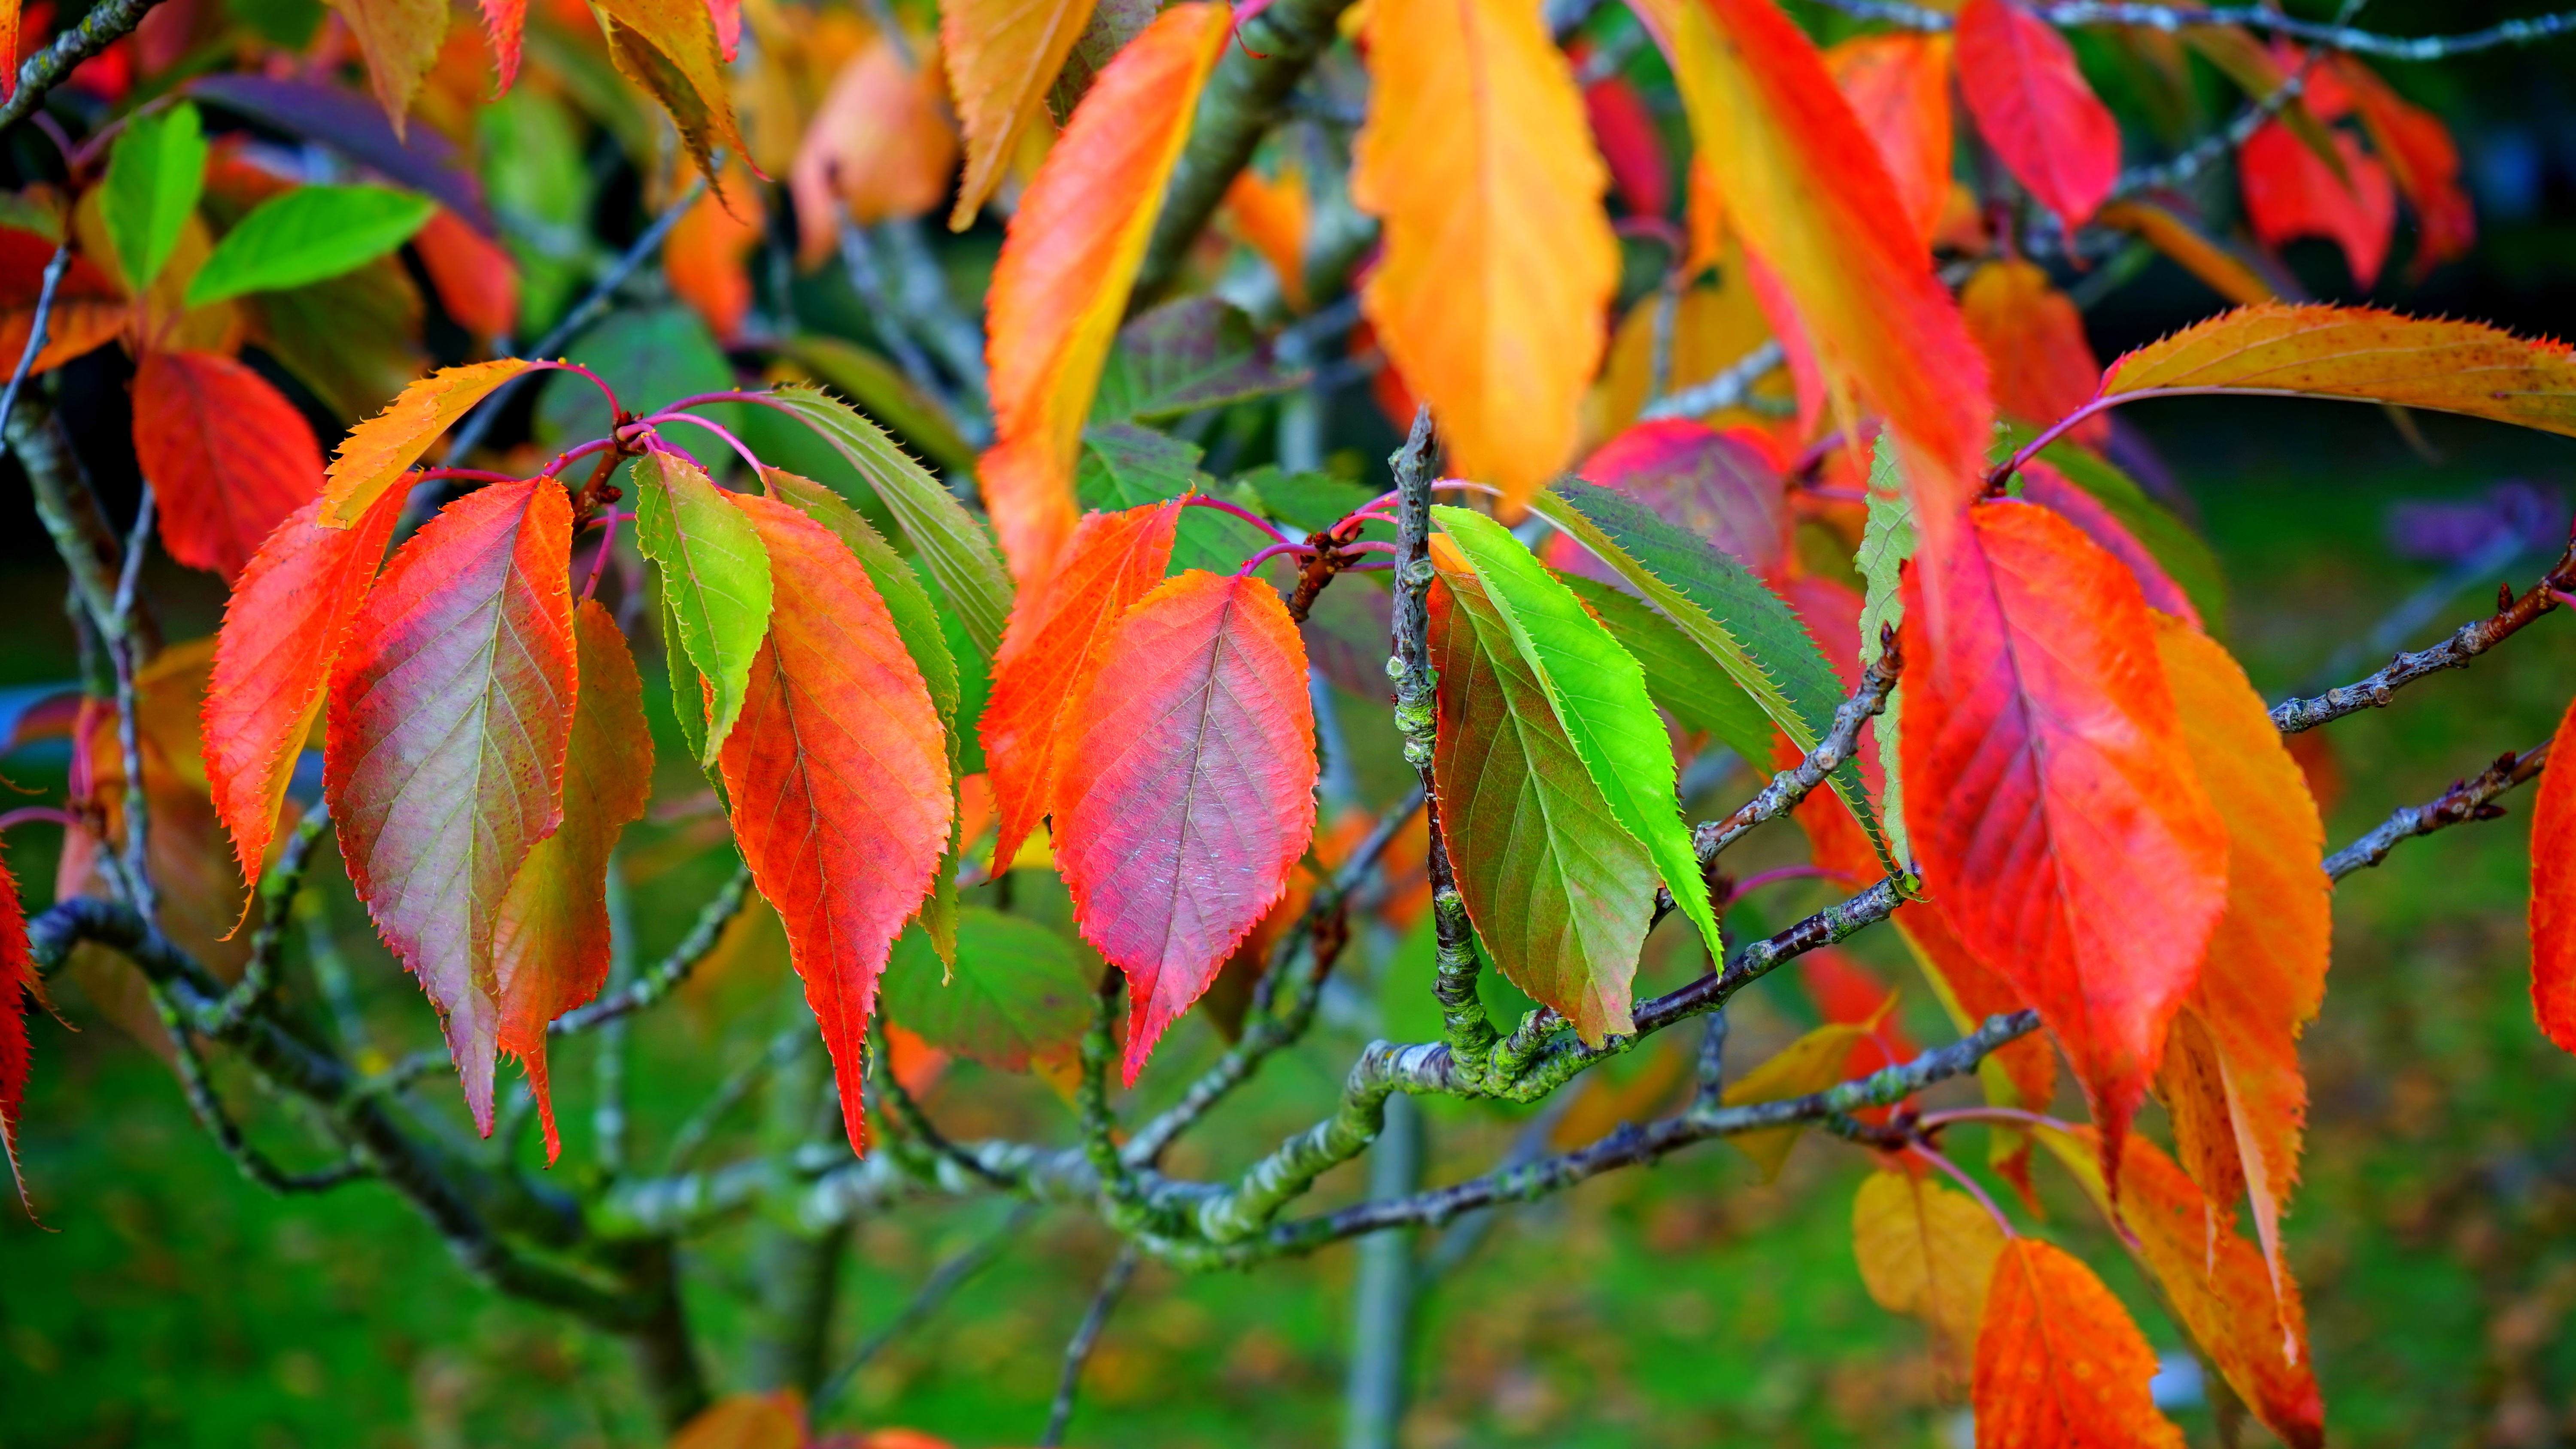
tree, nature, forest, branch, light, plant, sunlight, texture, leaf, fall, flower, dry, foliage, green, red, natural, autumn, park, fresh, brown, botany, dried, colorful, yellow, flora, season, maple, leaves, outdoors, september, colors, shrub, bright, november, october, autumn leaves, autumn landscape, autumnal, organic, macro photography, flowering plant, woody plant, land plant